Temahome

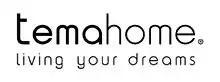
Former logo

Founded as Norema Portuguesa in 1981 by the marriage of the Norwegian Norema SA and the Portuguese Mendes Godinho SA, it was meant to